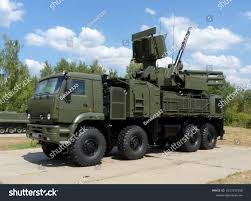
Label: Air Defense